Sky position (RA, Dec in degrees): 155.425, 7.043
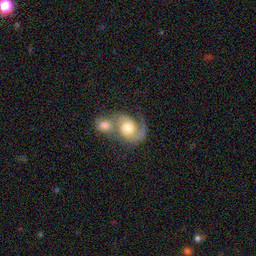
Galaxy morphology: Merging Galaxies